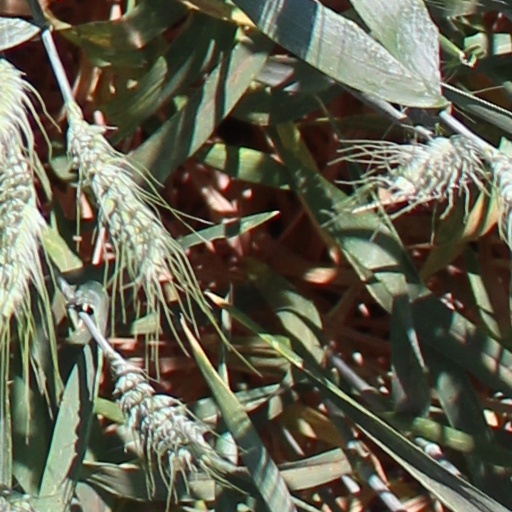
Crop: wheat